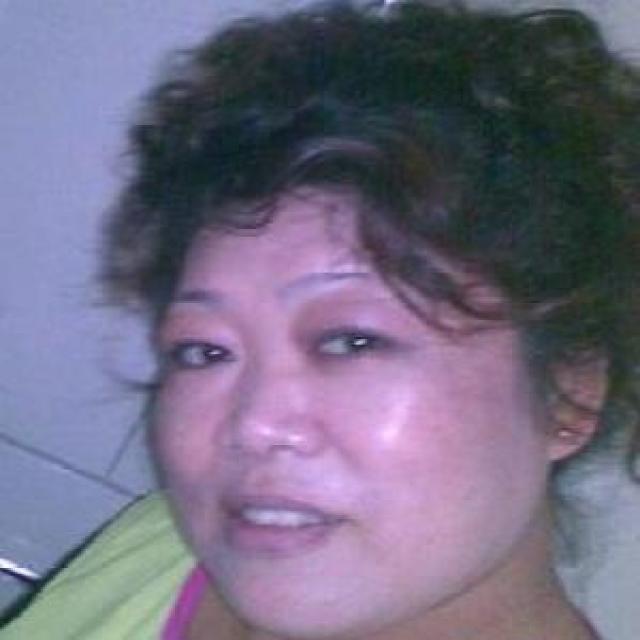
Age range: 45-64